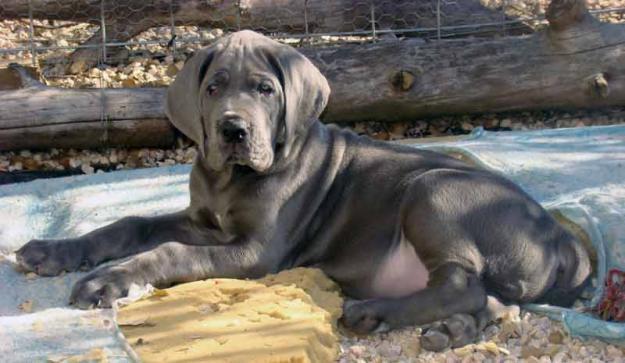
Great_Dane